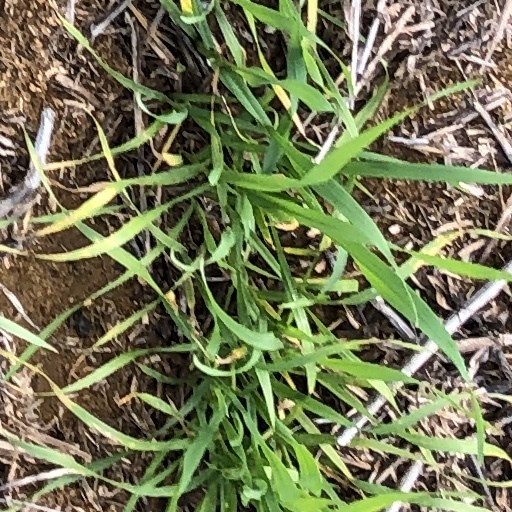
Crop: wheat